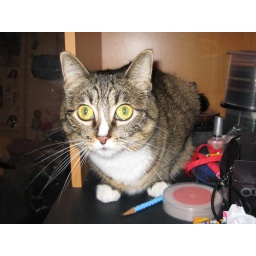
My cute little kitty.. crouching on my new desk in my room.